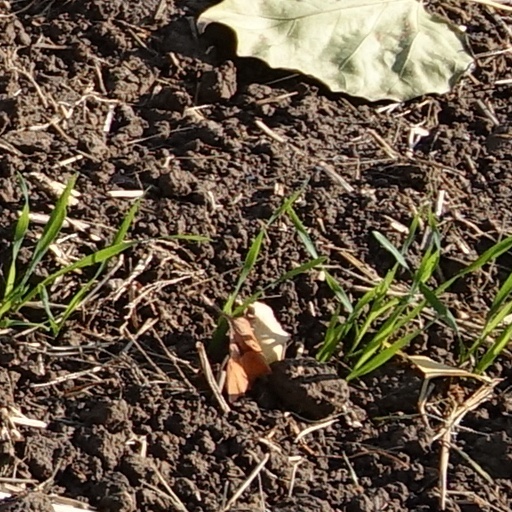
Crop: wheat